Dante Ferretti

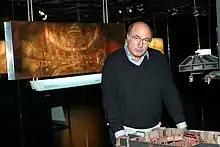
Dante Ferretti in his workshop

Dante Ferretti (born 26 February 1943) is an Italian production designer, art director, and costume designer.